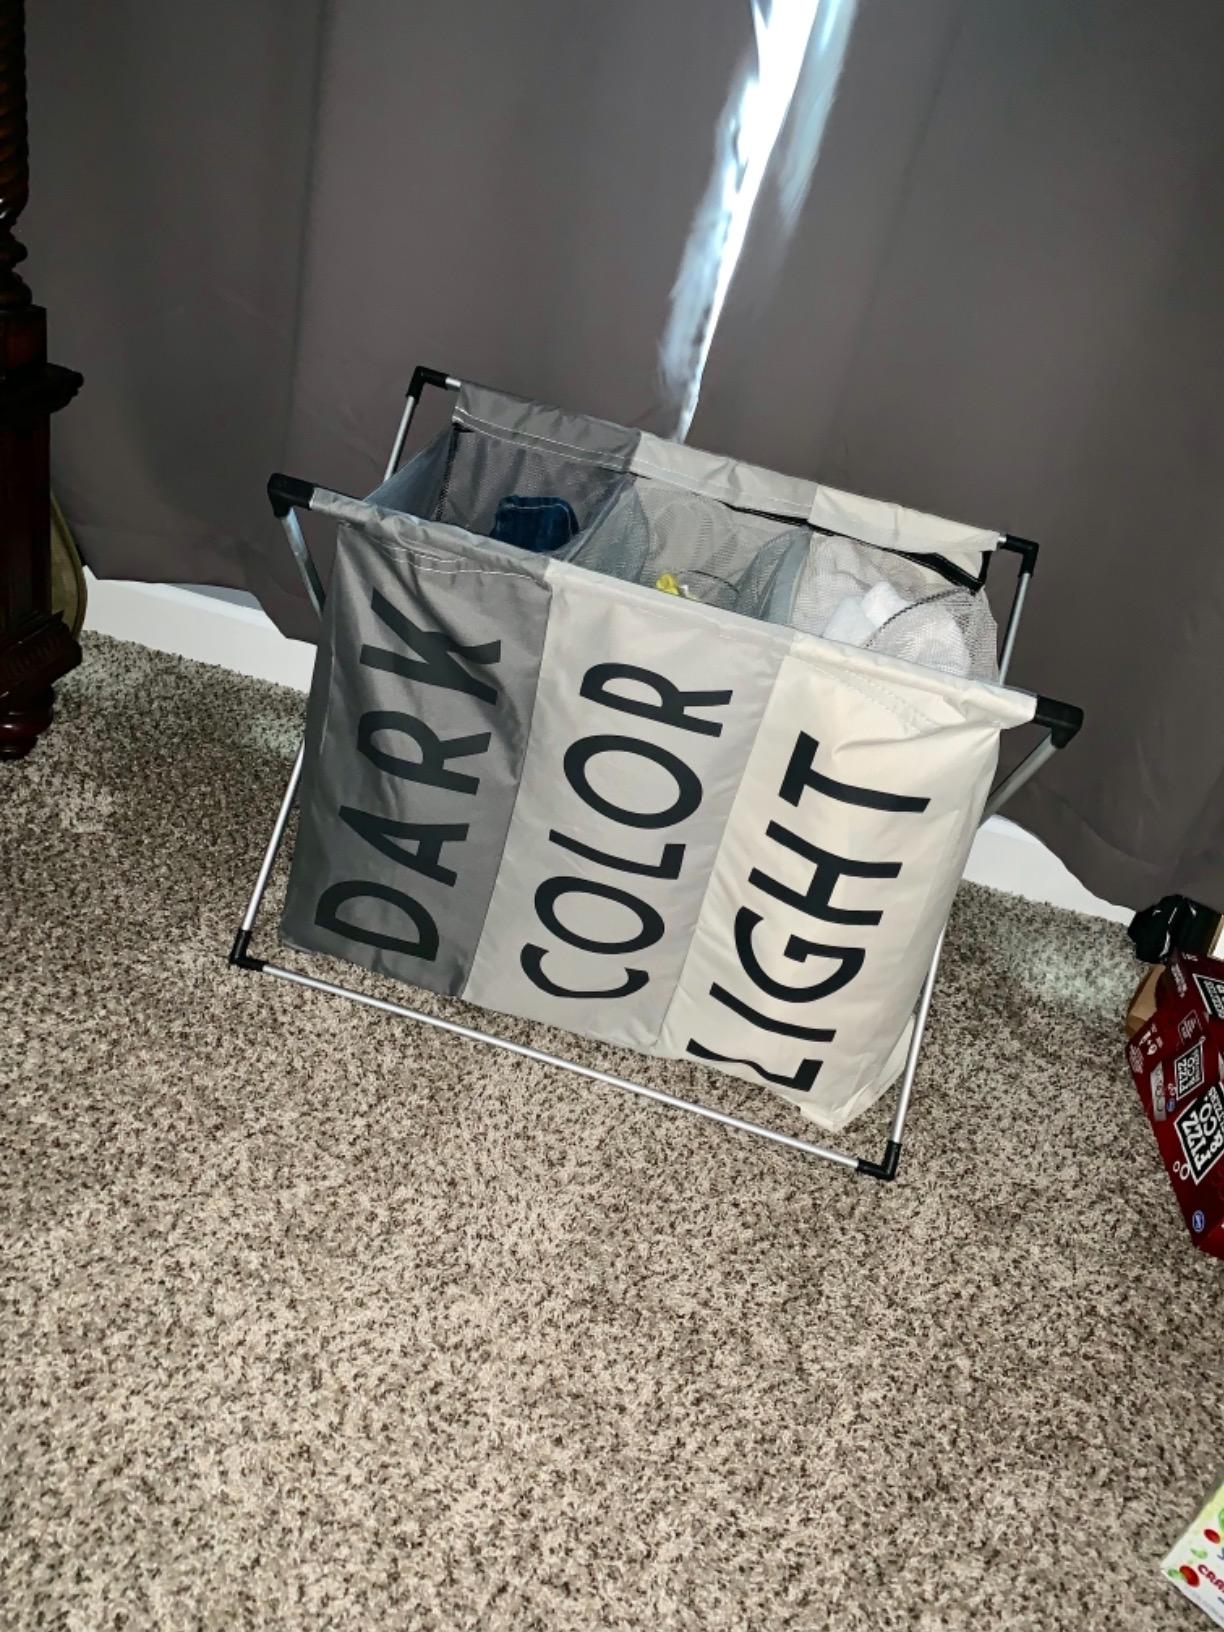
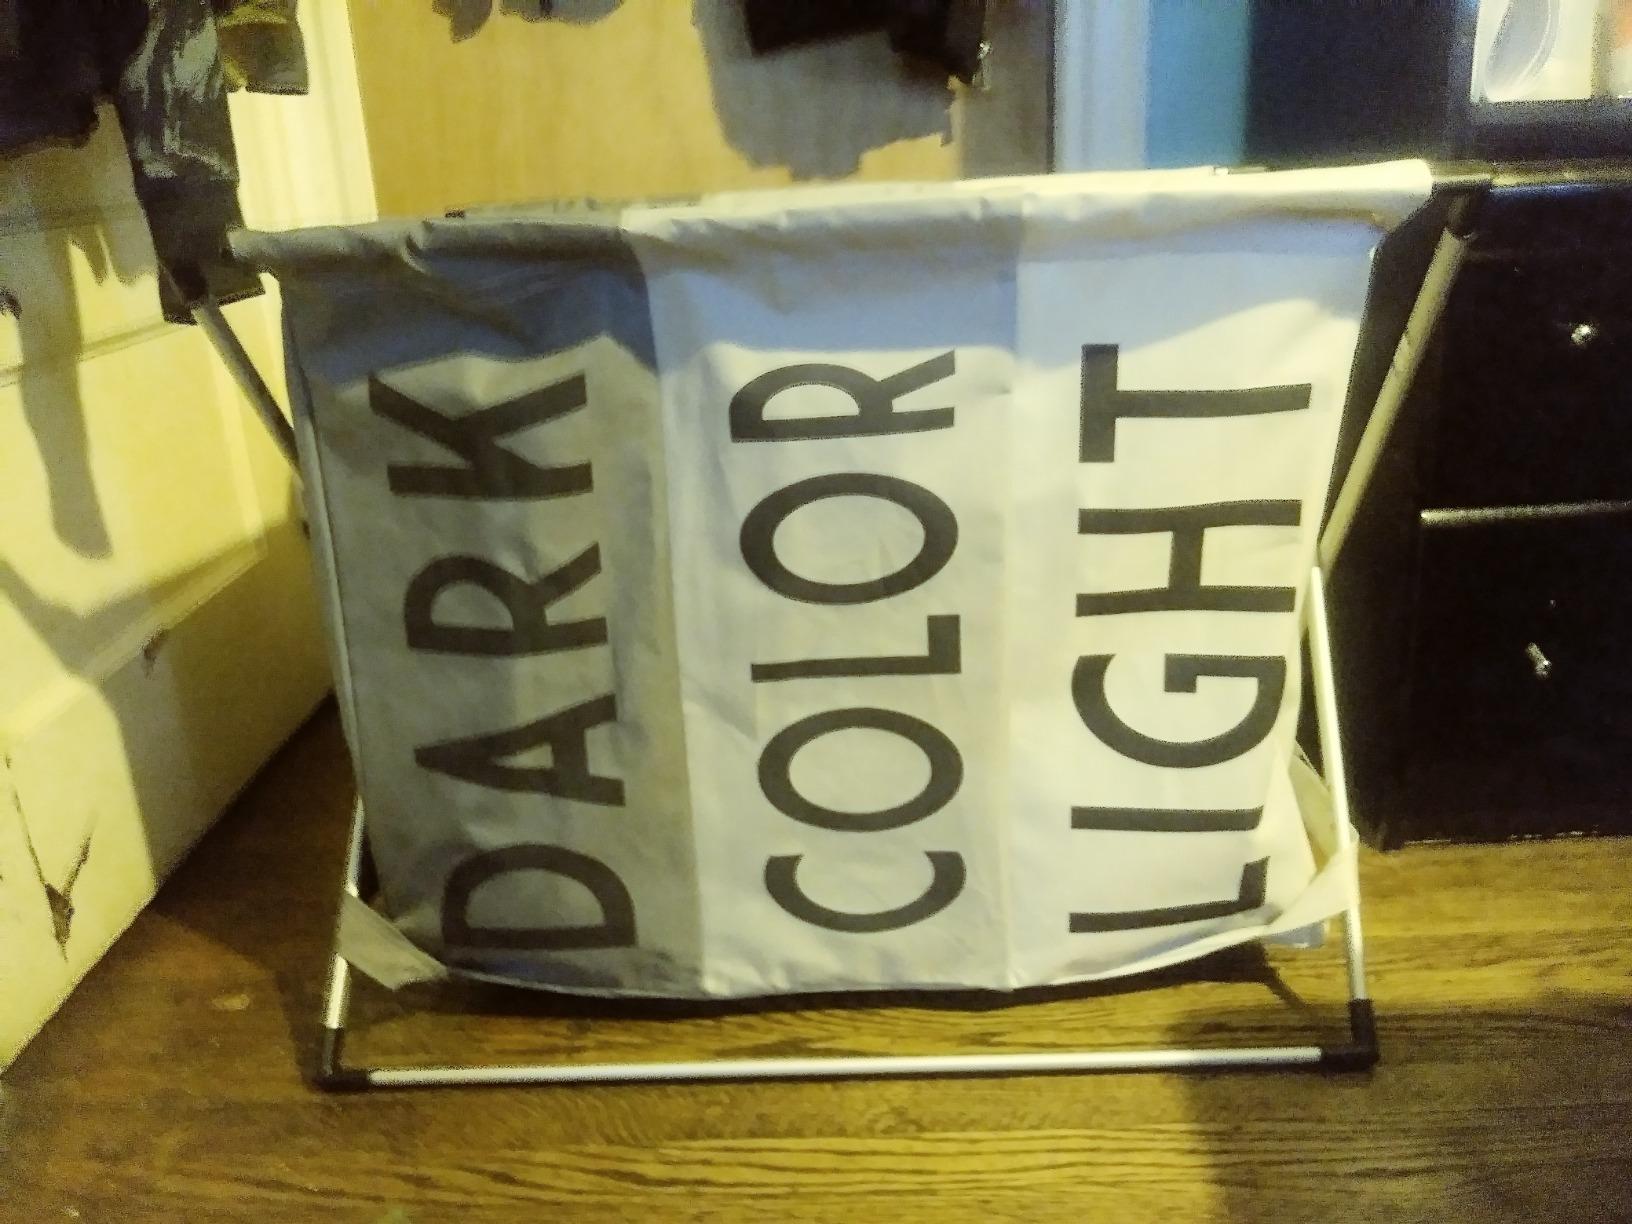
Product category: items_hamper
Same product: yes